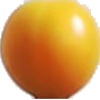
Label: Cherry Wax Yellow 1